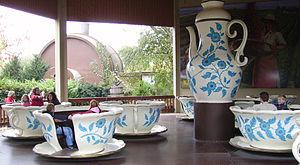
Erlebnispark Tripsdrill est un parc d'attractions situé à Cleebronn, dans le Bade-Wurtemberg. Il est considéré comme le plus vieux parc d'attractions d'Allemagne, il a célébré en 2004 ses 75 ans. Chaque année, il accueille environ 600 000 visiteurs.
Himeji Central Park ouvert au public en mars.